List of Thai Meteorological Department weather stations in northern Thailand

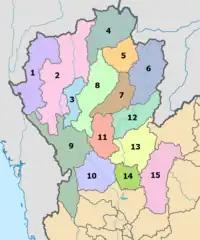
Northern region TMD

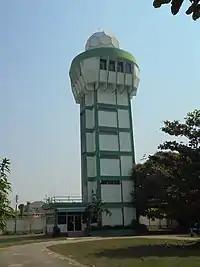
Weather station Phitsanulok

Like all TMD weather stations in Thailand, the weather station has its own website. The weather forecasts are at 1.00, 4.00, 7.00, 10.00, 13.00, 16.00, 19.00 and 22.00 hour.